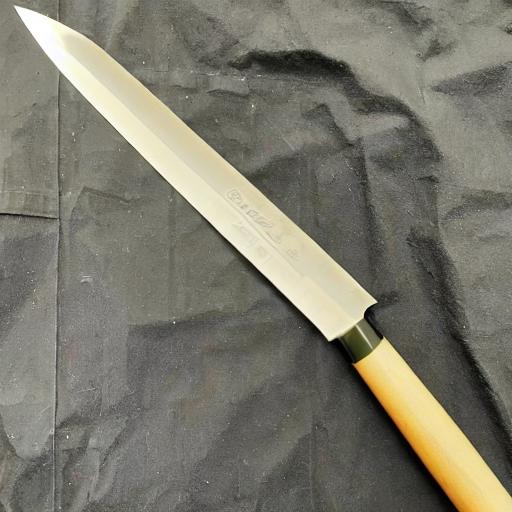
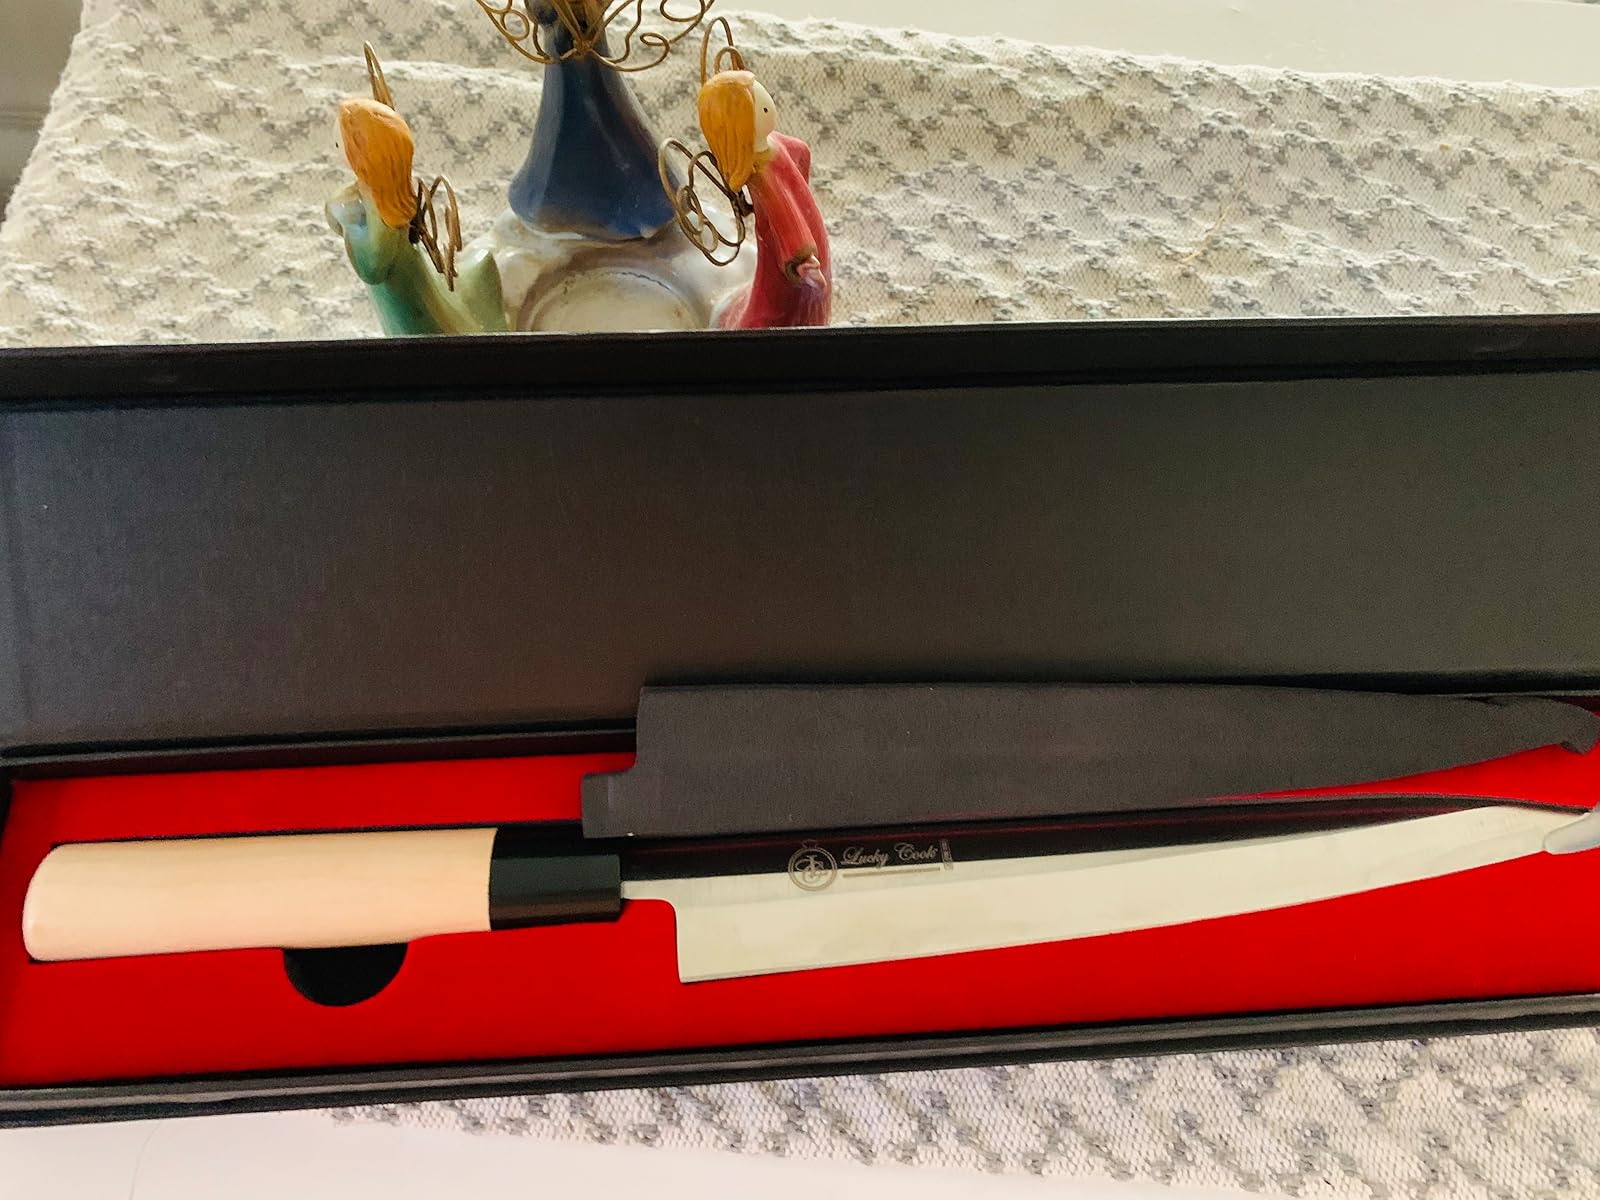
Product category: items_knife
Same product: no